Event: Nepal Earthquake
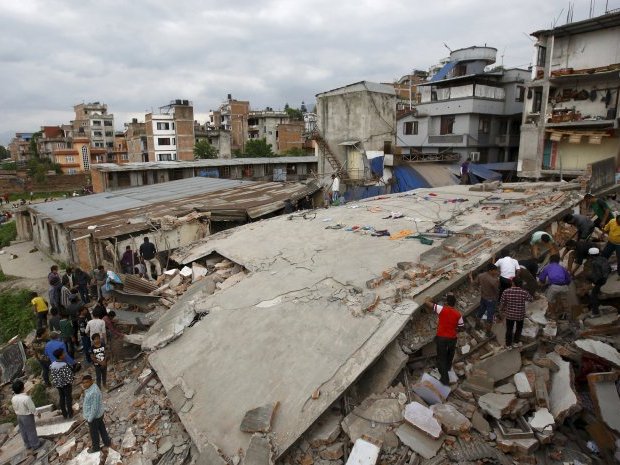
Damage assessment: damage